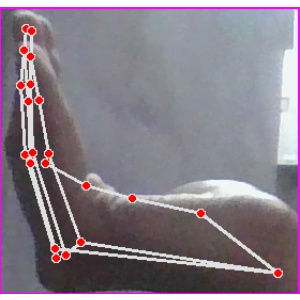
अक्षर: स